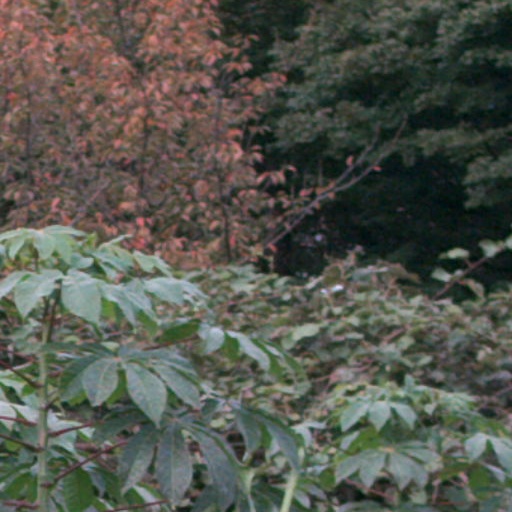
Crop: cassava